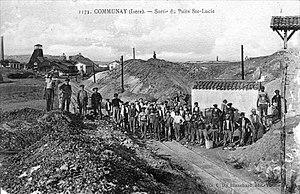
Sortie du puits S.te Lucie. Mines d'anthracite de Communay, Rhone, France. Carte postale ancienne.
Communay est une commune française située dans le département du Rhône, en région Auvergne-Rhône-Alpes. Elle fait partie des communes dites de l'Est lyonnais.